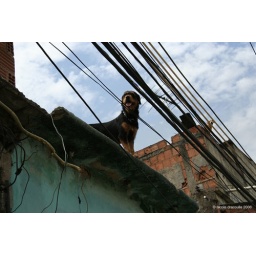
dog on the roof in rio